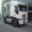
Label: truck